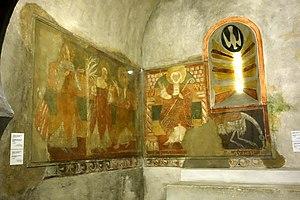
L'ermitage de San Baudelio de Berlanga est une église datant du début du XIᵉ siècle à Caltojar dans la province de Soria, Castille et León, Espagne, à 80 km au sud de Berlanga de Duero. C'est un exemple important de l'architecture mozarabe pour ses particularités ; il a été construit au XIᵉ siècle, dans ce qui était alors la frontière entre les terres islamiques et chrétiennes. Il est dédié à Saint Baudilus ou Baudel.